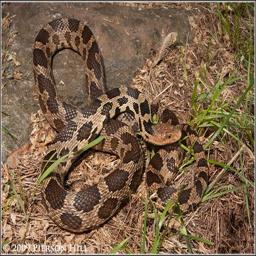
Animal: snakes